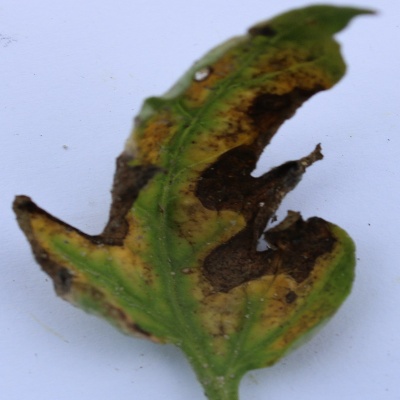
Crop: Tomato
Condition: verticulium wilt